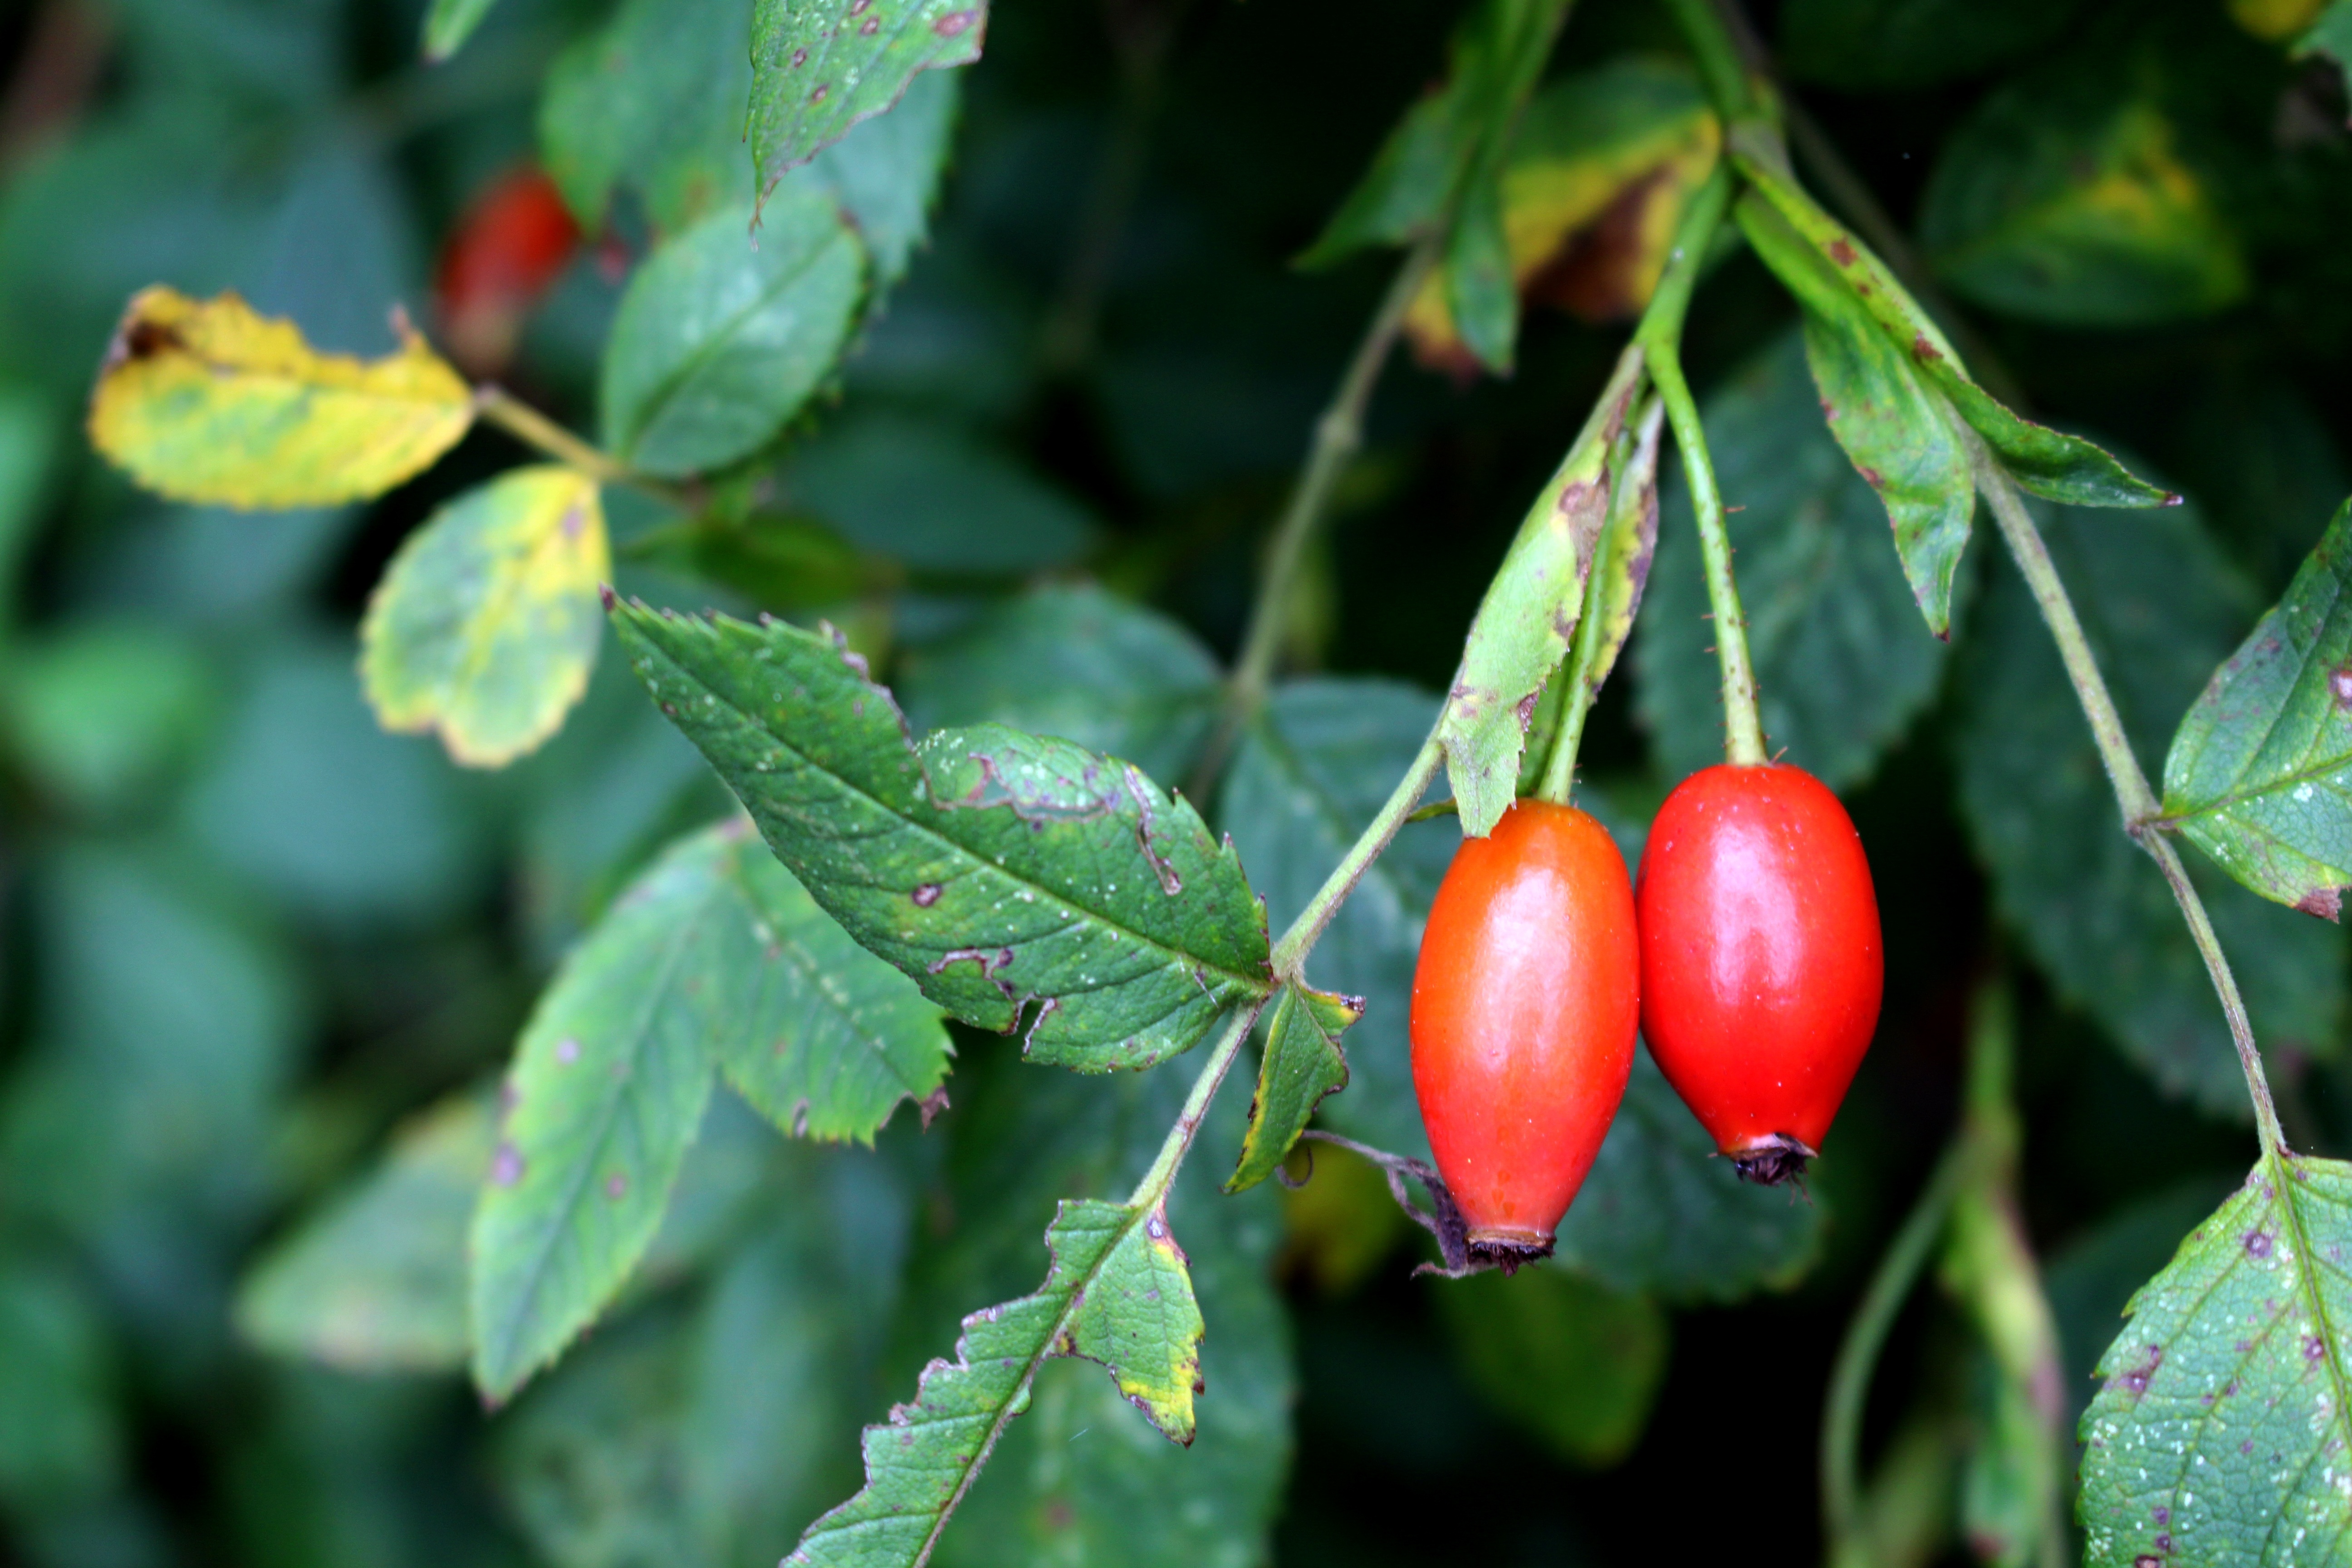
tree, nature, branch, plant, fruit, leaf, flower, summer, bush, food, green, red, produce, macro, evergreen, garden, close, flora, leaves, shrub, bright, fruits, wild rose, rose hip, macro photography, red fruit, flowering plant, acerola, malpighia, macro photo, sammelfrucht, macro shot, woody plant, land plant